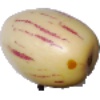
Label: pepino